Guadalcanal campaign

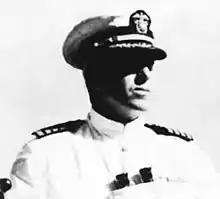
U.S. Rear Admiral Daniel J. Callaghan (pictured here as a captain)

Vandegrift and his staff were aware that Kawaguchi's troops had retreated to the area west of the Matanikau, and that numerous groups of Japanese stragglers were scattered throughout the area between the Lunga perimeter and the Matanikau River. Vandegrift therefore decided to conduct another series of small unit operations around the Matanikau Valley. Their purpose was to mop up scattered groups of Japanese troops east of the Matanikau and to keep the main body of Japanese soldiers off-balance, preventing them from consolidating positions so close to the main Marine defenses at Lunga Point.